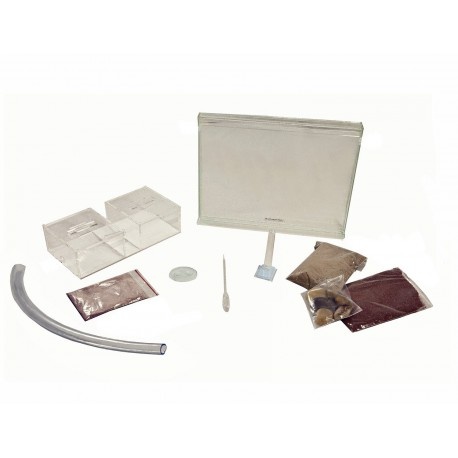
Kit AntHouse Sandwich-Acri/Medio
Brand: La Casa delle Formiche
Il Kit formicaio Sandwich-Acri/Medio è composto da un sandwich in acrilico e una scatola per il foraggiamento dello stesso materiale. Il Sandwich si connette, attraverso un tubo, alla scatola per il foraggiamento, che viene utilizzata come area per mettere il cibo... - ATTENZIONE: Rimuovere la plastica protettiva prima dell'uso. Questo Kit contiene una colonia di formiche, solitamente della specie Messor barbarus. Se aggiungi al tuo ordine un'altra specie, diversa dalla precedente, capiremo che preferisci quella che hai selezionato, poiché inviamo una sola colonia per ordine o formicaio. Mai due, o tre, ecc. Manuale disponibile nella scheda Download o cliccando QUI ATTENZIONE: Non pulire con alcool, né con altri prodotti che non siano acqua e sapone, poiché potrebbero causare la rottura del materiale. Per lo stesso motivo, non utilizzare nemmeno talcohol. Se comunque utilizzati, sarà sotto responsabilità del cliente. Descrizione: Il Kit Anthouse Sandwich-Acri/Medio è composto da un sandwich in acrilico e una scatola per il foraggiamento dello stesso materiale. Il Sandwich si connette, attraverso un tubo, alla scatola per il foraggiamento, che viene utilizzata come area per mettere il cibo e come pattumiera per le formiche. Installazione: L'installazione è facile. Metteremo la sabbia marrone dentro il sandwich. Non dimentichiamoci però di inumidire la sabbia prima di introdurre le formiche. Attenzione: Non dobbiamo inumidire tutta la sabbia, ma solo una parte, altrimenti corriamo il rischio di farla diventare fangosa. Per esempio, circa 5-10 ml di acqua potrebbero essere sufficienti, (è difficile indicare una quantità esatta poiché dipende molto dalla temperatura presente. Dobbiamo controllare a occhio, e con logica, la quantità di acqua da utilizzare) a seconda del periodo dell'anno, poiché ad una temperatura più alta corrisponde una maggiore evaporazione. Colleghiamo il sandwich con la scatola per il foraggiamento utilizzando i tubi di connessione. Dopodiché, blocchiamo con il cotone i rimanenti fori non utilizzati, per evitare fughe. Una volta montato il formicaio, possiamo fare qualche piccolo buco nella sabbia, con un bastoncino, per rendere più facile per le formiche la costruzione delle gallerie. A questo punto, possiamo introdurre manualmente le formiche nel sandwich di sabbia, versando il contenuto della provetta di trasporto. Il tutto deve essere fatto con estrema attenzione e, se possibile, vicino i buchi precedentemente realizzati, in modo tale che quando le formiche cadono sulla sabbia, abbiano un rifugio. È molto importante avvicinare il più possibile il cibo alle formiche. Non esitiamo a posizionare il cibo il più vicino possibile ai buchi o all'area in cui le formiche si incontrano, sempre evitando di sporcare la sabbia. Per verificare che le formiche stiano mangiando, possiamo controllare che il loro posteriore (gaster) sia gonfio, poiché le formiche immagazzinano il cibo, come riserva, nello stomaco sociale. Per finire possiamo decorare la scatola per il foraggiamento con uno strato molto sottile di sabbia, pietre, etc... Se la colonia è molto piccola, le formiche potrebbero non utilizzare la scatola di foraggiamento, poiché le piccole colonie, secondo natura, non si allontanano molto dal formicaio per evitare di essere attaccate. Per questo motivo, se vediamo che le formiche non utilizzano la scatola per il foraggiamento, rimuoviamola, tappiamo i fori di connessione con del cotone e utilizziamo un piccolo pezzo di carta di alluminio, piatto, come area per il cibo e per l'acqua. Posizioniamo il piccolo pezzo di carta di alluminio sopra la sabbia, per evitare di sporcarla, il più vicino possibile alle formiche, affinché abbiano facile accesso ad esso. È di vitale importanza non sporcare la sabbia, perché i resti organici possono marcire e causare malattie. Alimentazione (dati generici) : Le formiche non mangiano alimenti solidi, solo cibo acquoso. Pertanto tutte le sostanze come zucchero, miele, impasti alimentari, etc... devono essere ben mescolate con acqua prima di essere date alle formiche. Il cibo rimasto deve essere rimosso il giorno dopo. Non dimentichiamo che le formiche hanno bisogno di proteine per vivere; le proteine le troviamo negli insetti, nella carne, nei prodotti per animali, etc... o nei semi, per le formiche granivore. Raccomandato per colonie di formiche con più di 100 operaie di specie piccole e 50 operaie di specie grandi. Avviso: La manutenzione del formicaio è sotto la responsabilità del cliente e l'usura naturale per l'uso dei materiali non è coperta da garanzia. Contiene: 1x Sandwich-Meta 25x20x1,8 cm. 1x Scatola per il foraggiamento-Meta doppia 20x10x10 cm con coperchio. 1x 500g Misto Sabbia/Argilla normale. 1x 50g Granuli di pietra. 1x Pipetta di plastica. 1x Abbeveratoio. 1x Mangiatoia. 1x Tubo di collegamento. 1x 10ml Blue sugar (cibo) 1x 50g Sabbia per decorazioni (colore secondo disponibilità)
Category: Toys & Games > Toys > Educational Toys > Ant Farms